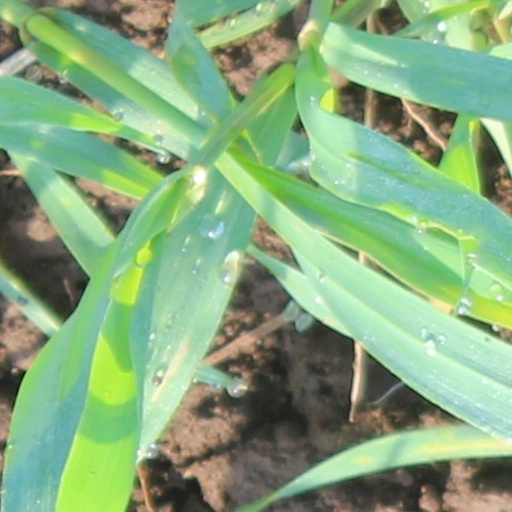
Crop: wheat